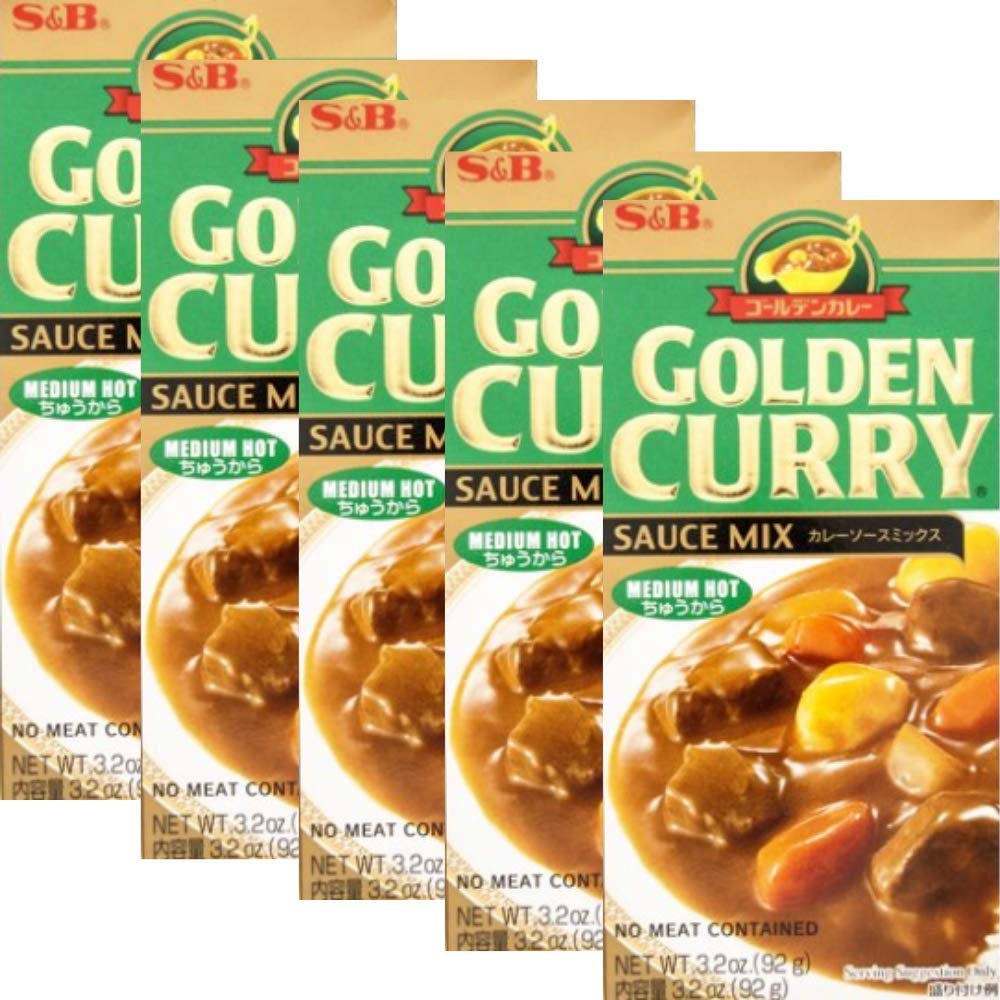
Item Name: S&B Golden Curry Sauce Mix, Medium Hot, 3.2 oz, Pack of 5
Value: 16.0
Unit: Ounce

Price: 7.695